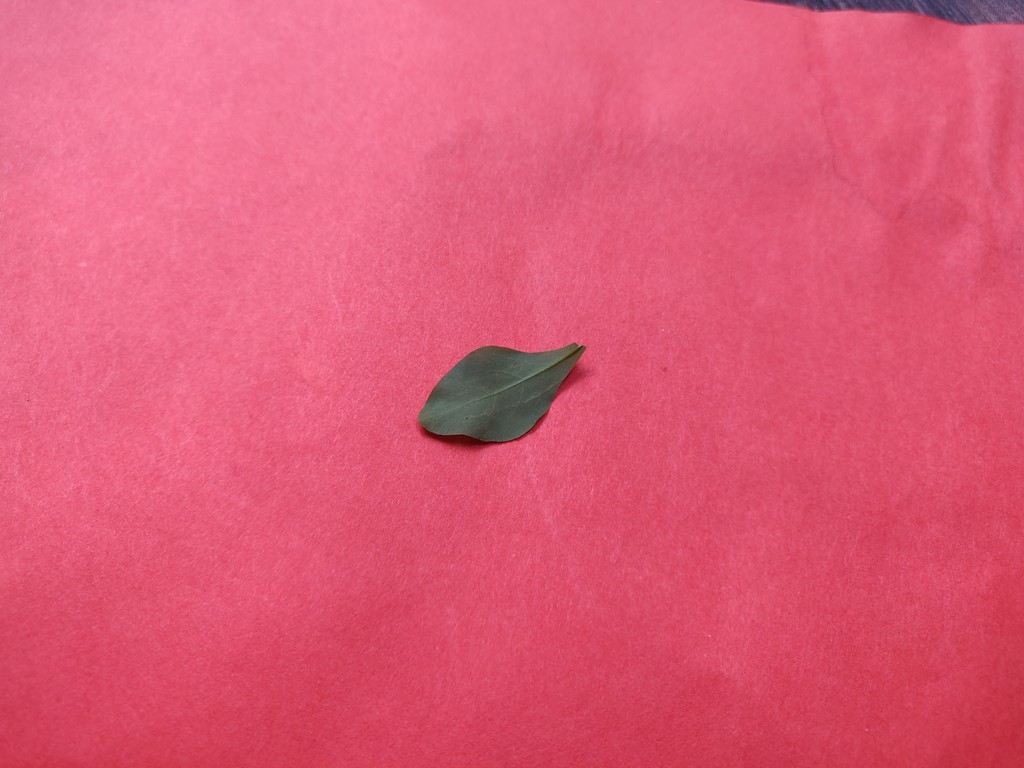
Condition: Healthy
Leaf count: single
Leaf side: back